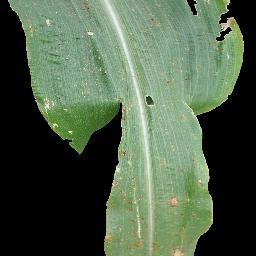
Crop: corn
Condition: (maize)_common_rust